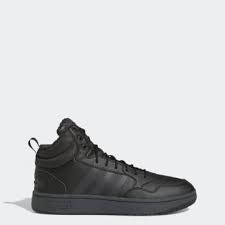
Label: Sneaker